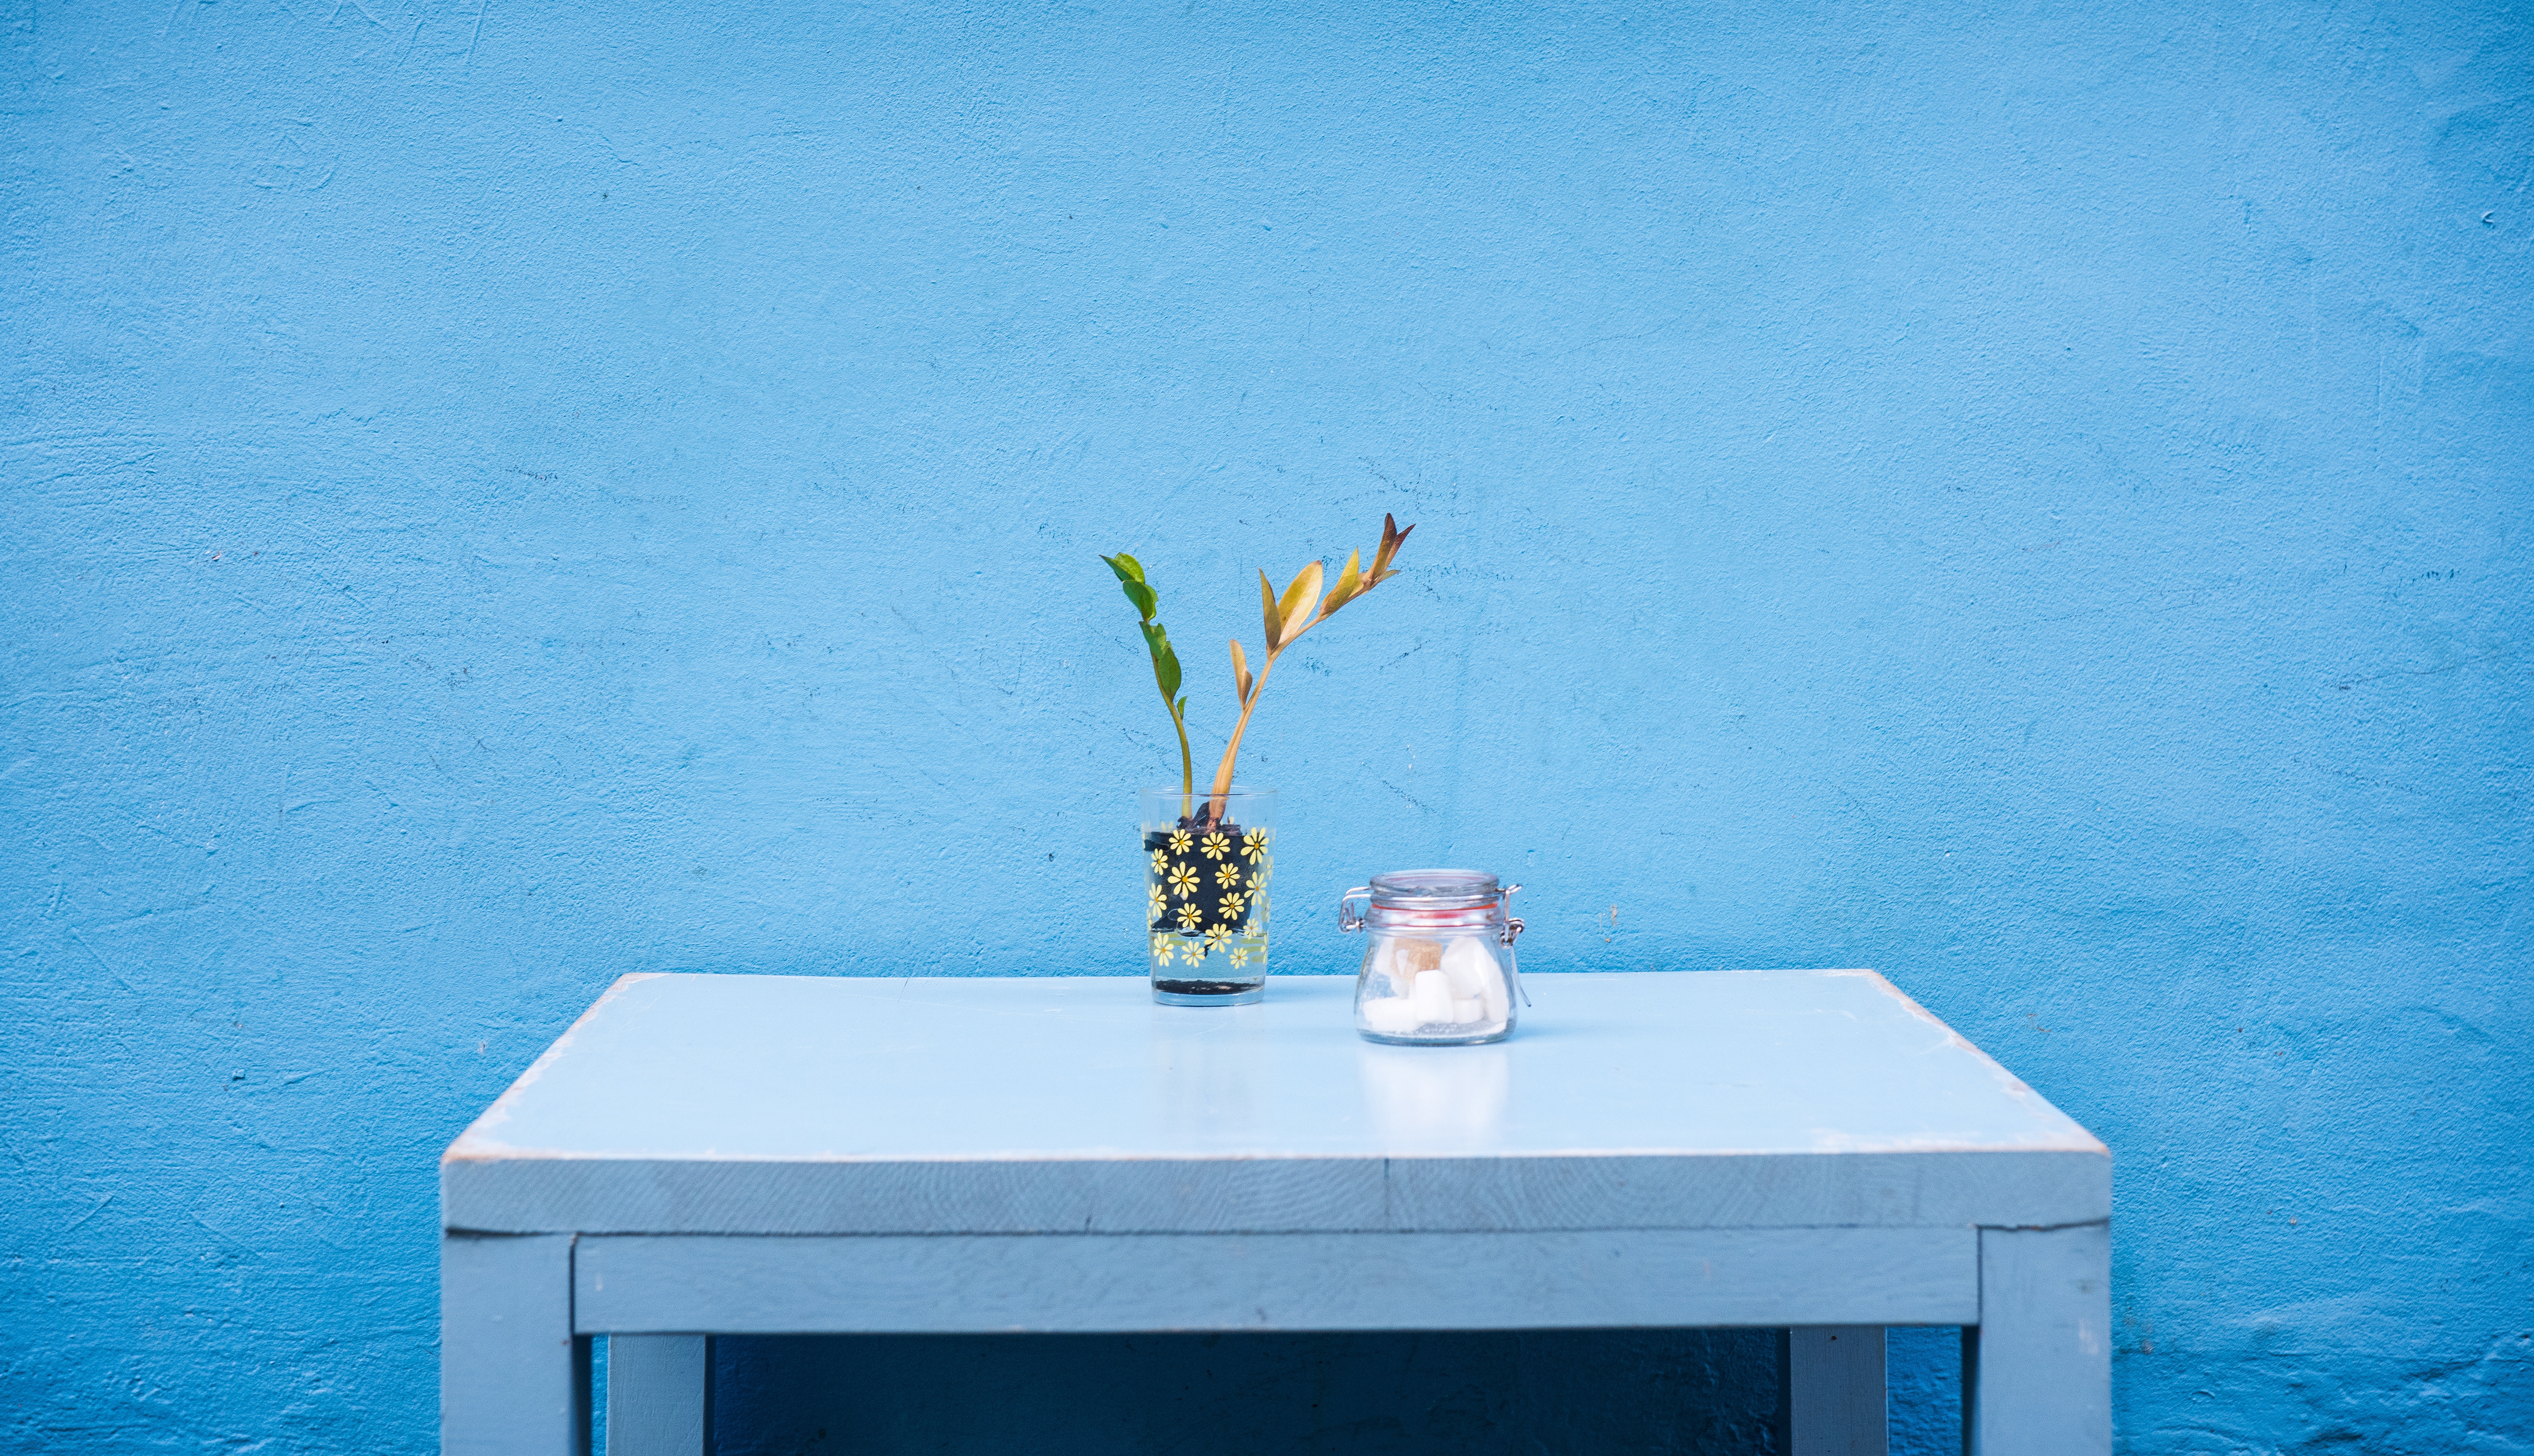
table, white, glass, wall, green, color, blue, furniture, room, interior design, wooden table, art, design, container, shape, glass container, decorative plant